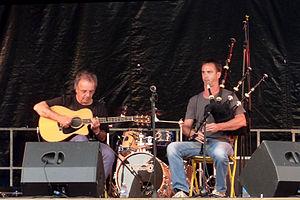
Soig Sibéril et Cédric Le Bozec en fest-noz à Loudeac le 14 août 2013. Brezhoneg: Soig Sibéril ha Cédric Le Bozec er fest-noz Loudieg.
Soïg Sibéril, né le 1ᵉʳ février 1955, est un guitariste français de culture bretonne. Il est l'un des pionniers de l'implantation de la guitare en tant qu'instrument complet dans la musique bretonne traditionnelle. Soliste ou accompagnateur, sa présence est remarquée dans des groupes comme Kornog, Gwerz, Pennoù Skoulm, Den ou plus récemment Les Ours du Scorff et Breizharock. Il accompagne également Nolwenn Korbell, avec qui il a sorti l’album Red en 2007.